Jimmy Gomez

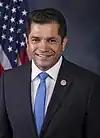
Official portrait, 2017

Jimmy Gomez (born November 25, 1974) is an American politician serving as the U.S. representative for since 2017. His district includes the Los Angeles neighborhoods of Eagle Rock, Boyle Heights, Downtown Los Angeles, Koreatown, and other communities. A member of the Democratic Party, Gomez served in the California State Assembly from 2012 to 2017.